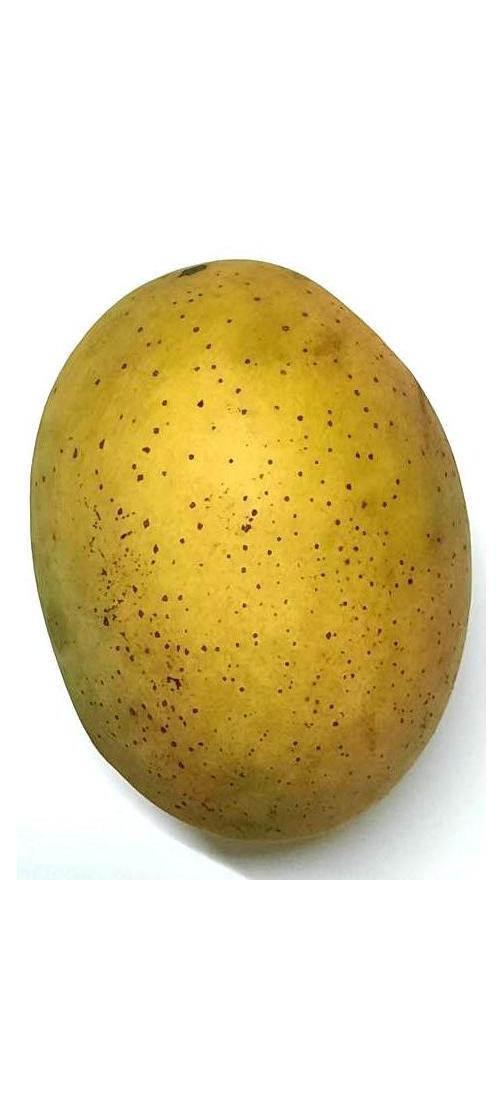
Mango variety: Shada